Sultanpur district

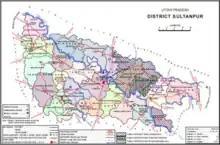
Pre-2010 map of subdivisions of Sultanpur district including the bifurcated Amethi district

After its bifurcation in 2010, the Sultanpur district has five tehsils which includes Sultanpur Sadar, Kadipur, Lambhua, Baldirai and Jaisinghpur. The Amethi, Musafirkhana, and Gauriganj tehsils form part of the Amethi district, which was formed on 1 July 2010. District has one municipality, four town areas and 14 development blocks. Besides Sultanpur city, important towns are Dostpur, Kadipur, Koeripur, Lambhua. Sultanpur is divided into 19 police stations for the maintenance of law and order.